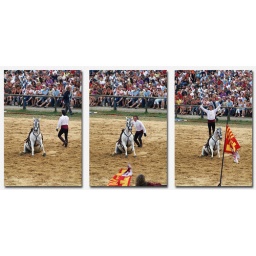
I can imagine that it is not easy to train a horse in such a way that it remains sitting...